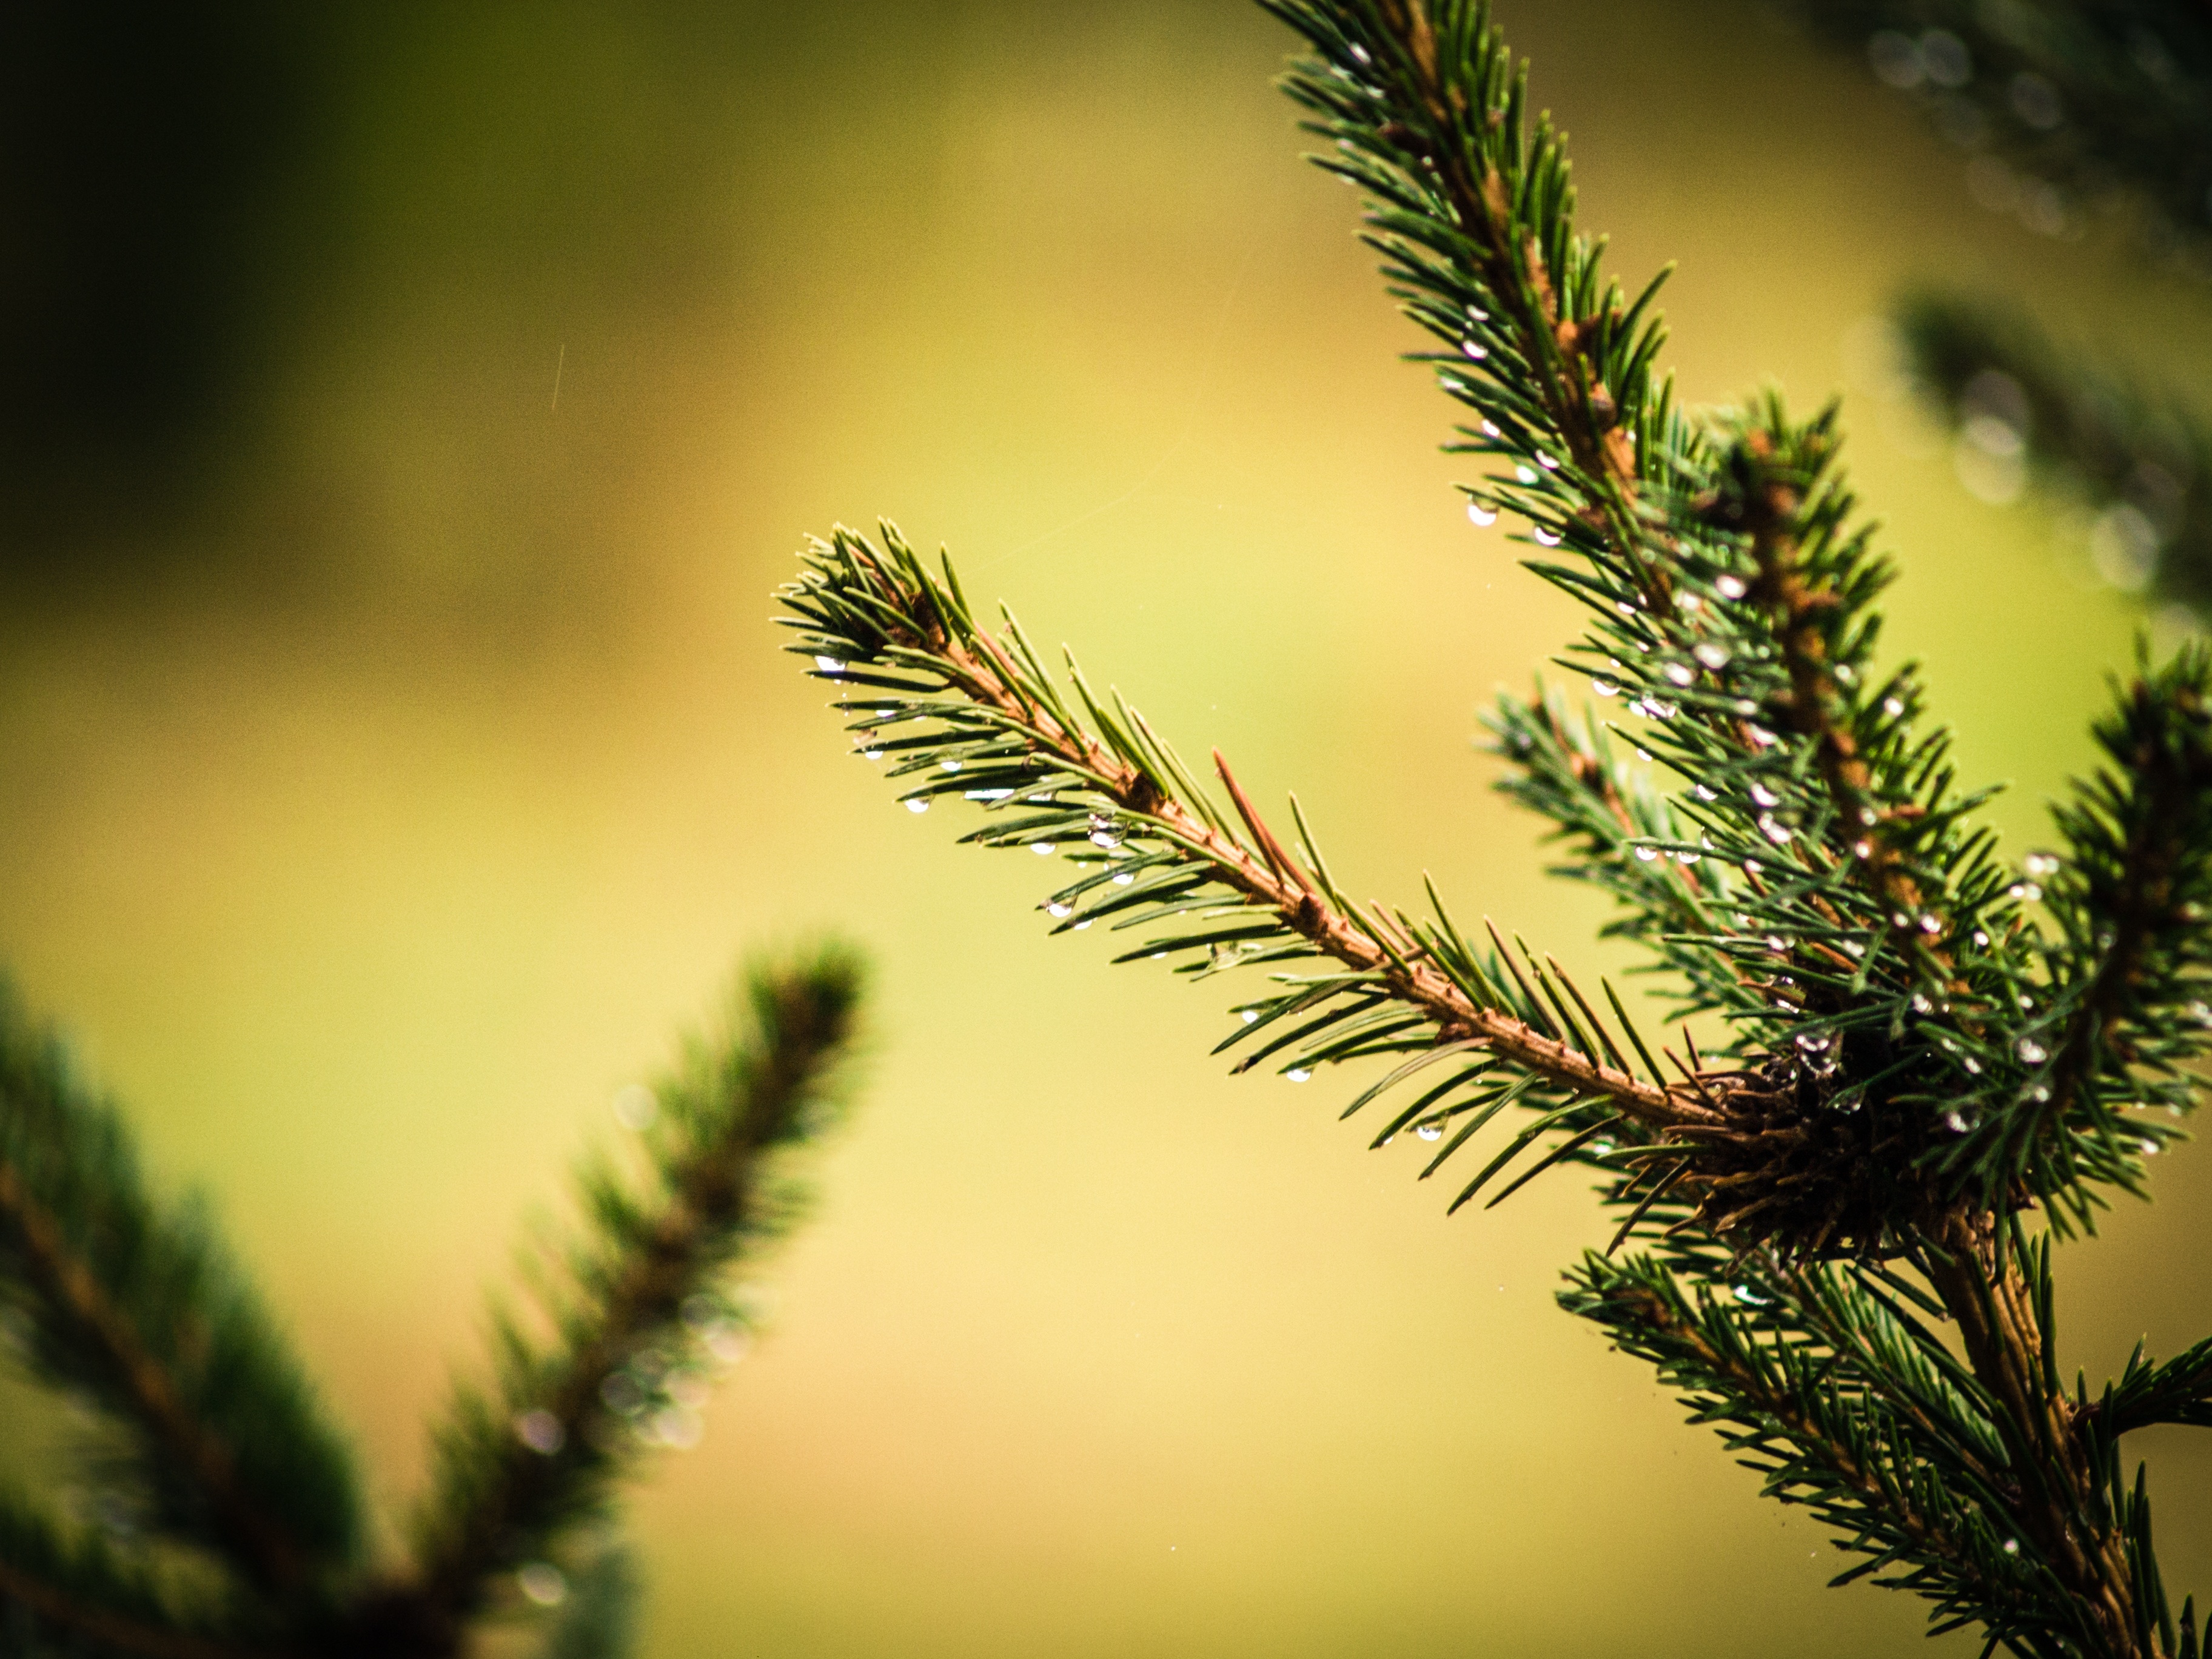
tree, nature, grass, branch, plant, sunlight, leaf, flower, green, botany, fir, flora, twig, conifer, close up, spruce, larch, macro photography, grass family, plant stem, woody plant, land plant, arecales